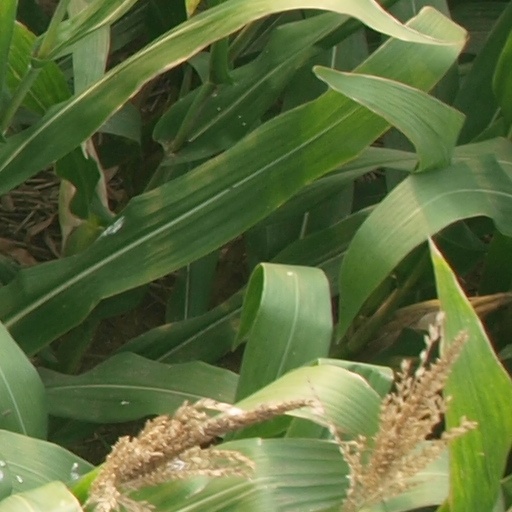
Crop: maize; corn